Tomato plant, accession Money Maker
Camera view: bottom (45 deg); turntable rotation: 270 degrees
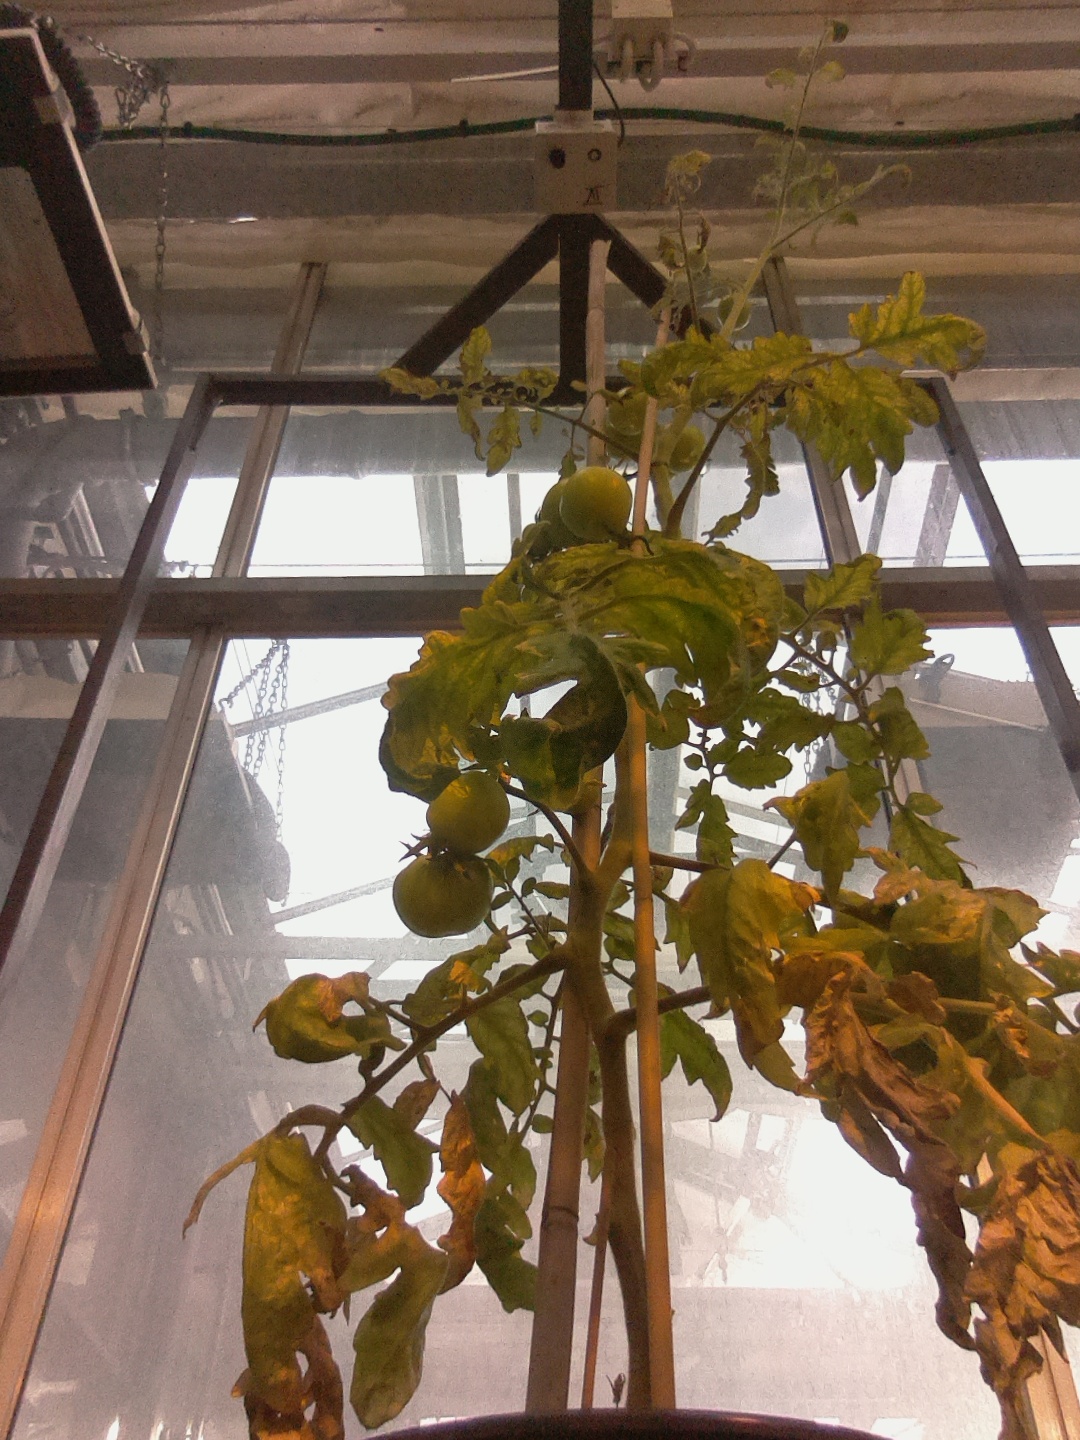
BBCH growth stage 76: 60%-70% of final fruit size